East Lyme High School

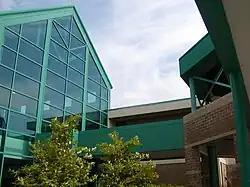
Main entrance

East Lyme High School is a 9-12 high school in the Flanders Village region of East Lyme, Connecticut, United States. The school serves students from the towns of East Lyme and Salem, Connecticut. It is operated by East Lyme Public Schools. East Lyme High School has been open since 1967.